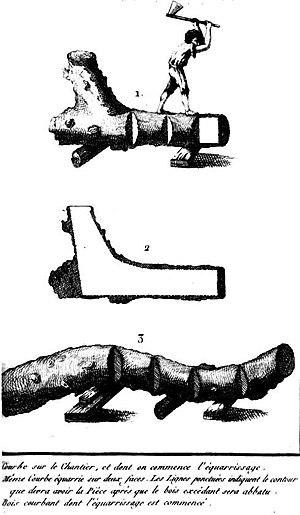
Louis Joseph Marie Achille Goujon, Des bois propres aux constructions navales, manuel à l'usage des agents forestiers et maritimes. 1807. Darena, graveur. Planche qui figurent les bois sur pied, sous les différentes formes qu'ils ont reçu de la nature, qui les rendent propres à l'usage de la marine:
L’équarrissage des bois, équarrissement des bois, est une technique du bûcheronnage et de l'industrie du bois qui vise, ou visait à produire, un bois de section carrée à partir d'un bois rond, appelé « équarri », par élimination des dosses. On dit aussi par exemple, qu'une poutre à douze, seize pouces d'équarrissage, équarrissage est ici synonyme de « grosseur »
Un bois tors ou bois courbe est un bois de construction issu d'un arbre qui n'est pas droit ou qui n'est pas droit de fil.
Les courbes sont dans le vocabulaire de marine, des pièces en bois en forme de console, ou des équerres en fer, destinées à assurer la rigidité entre certains éléments verticaux et certains éléments horizontaux d'un navire auxquels elles sont fixées. Elles prennent quelquefois le nom de « courbaton » ou de « gousset ».